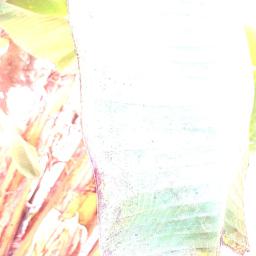
Label: MALBHOG LEAF